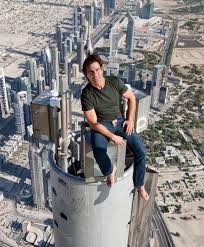
Landmark: Burj Khalifa